Military history of France during World War II

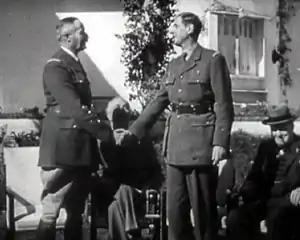
Army of Africa French Forces leader General Henri Giraud shakes hands with Free French Forces leader General Charles de Gaulle at the Casablanca Conference in French Morocco on 14 January 1943.

Free French aircrews formed squadrons under the operational control of the Royal Air Force with British and Lend-Lease equipment. Britain lent warships to the Free French Naval Forces. In addition to providing materiel, the British trained some Free French pilots and airborne commandos such as the 3rd SAS (French) and 4th SAS (French) and the CLI.